Lumen Field

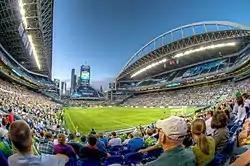
The stadium prior to a Sounders match on FieldTurf

Allen rejected plans for a retractable roof during the early stages of the stadium's design. The lack of a retractable roof made it open to the elements, provided better views, and reduced the total cost of the project. The roof, at 200,000 sq ft (19,000 m), covers 70% of the seats but leaves the field open. The roof spans between concrete pylon supports at the north and south ends of the stadium. Its two expansive sections are held from below by trusses. From above, two arches with additional supports rise over the field. Post-tensioned cables were used to achieve its final shape and positioning. To minimize damage in the event of an earthquake, the roof has a friction pendulum damper system. This disconnects the roof from the support pylons so that it can move independently of the structure. The technology had never been applied to a large-scale roof before Lumen Field. A 6.8-magnitude earthquake struck the Seattle area during construction. The structure responded as expected by the designers, and there was minimal damage. The project was completed on budget and a month ahead of schedule.